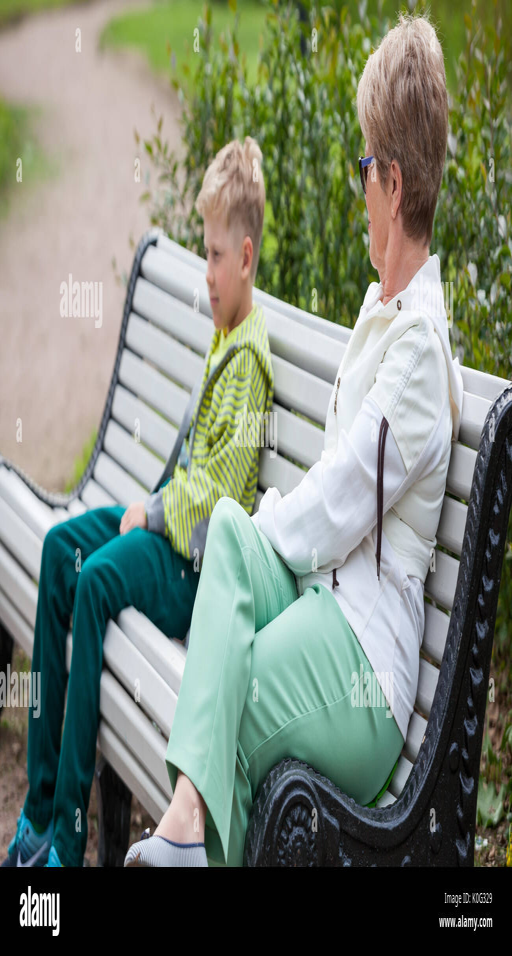
grandmother tries to communicate with an abandoned grandson on a park bench